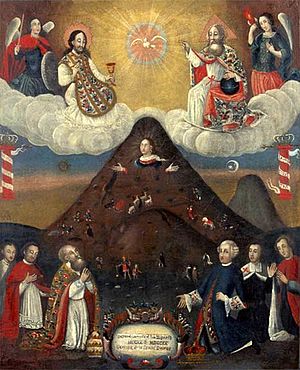
Bolivia / Demografi / Religion
Religiøs inkulturation mellem tilbedelsen af Pachamama (repræsenteret ved bjerget Cerro Rico (Det Rige Bjerg) i byen Potosí) og tilbedelsen af Jomfru Maria, reflekteret i maleriet "La Virgen del Cerro" (Bjergjomfruen), fra 1720.
Bolivia, officielt Den Flernationale Stat Bolivia, er en indlandsstat i det vestlige Sydamerika. Hovedstaden er Sucre, mens La Paz er regeringsby og landets finansielle centrum. Bolivias største by og industrielle centrum er Santa Cruz de la Sierra, der ligger i den lavtliggende østbolivianske region Llanos Orientales.